Bernard Kirk

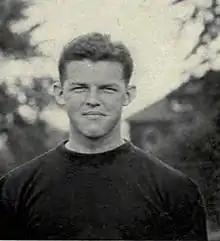
Bernard Kirk cropped from 1922 Michigan football team photograph

Bernard C. Kirk (May 8, 1900 – December 23, 1922) was an American football player who played for Notre Dame in 1919 and for Michigan from 1921 to 1922. He was selected as an All-American at the end position in both 1921 and 1922. Shortly after being named an All-American, in December 1922, at the height of his popularity, Kirk suffered a fractured skull in an automobile accident, and died several days later at a hospital in Ypsilanti, Michigan. His funeral was attended by the Governor of Michigan and many other dignitaries, and was reported by newspapers across the United States.